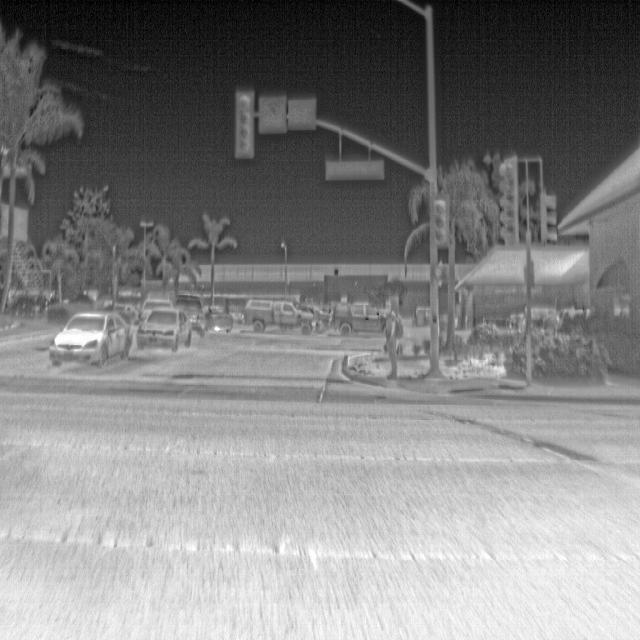
Detected objects:
label: person